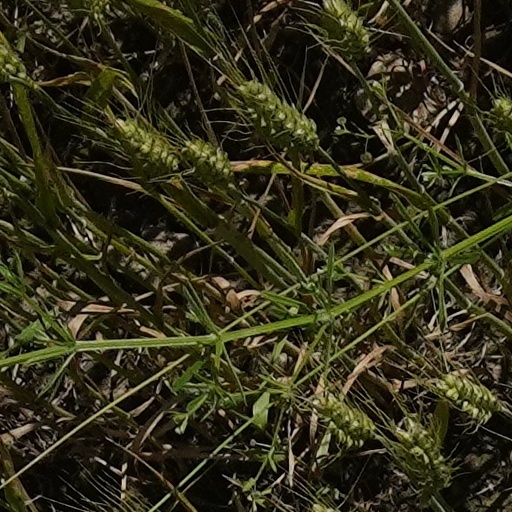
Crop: wheat